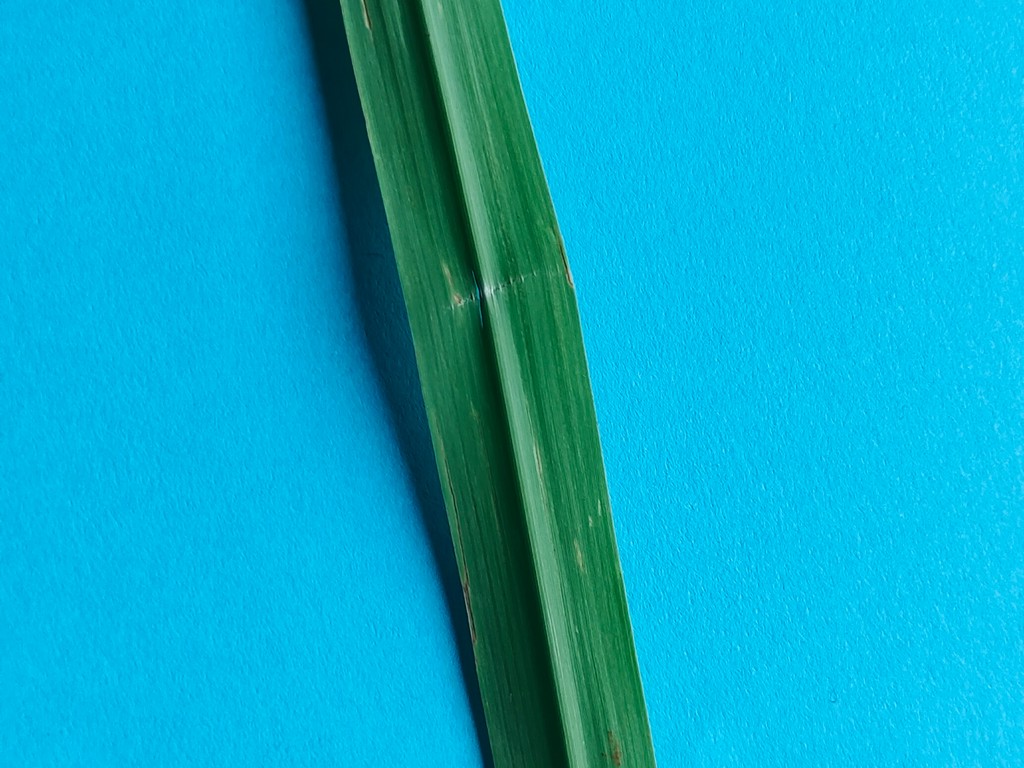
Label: Unhealthy